Husum–Bad St. Peter-Ording railway

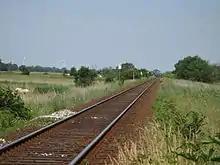
Line near the km 18.2 point

The Bad St. Peter-Ording–Garding section of the line was closed in 1945 to war damage received during the Second World War. It returned to regular operations in 1947.